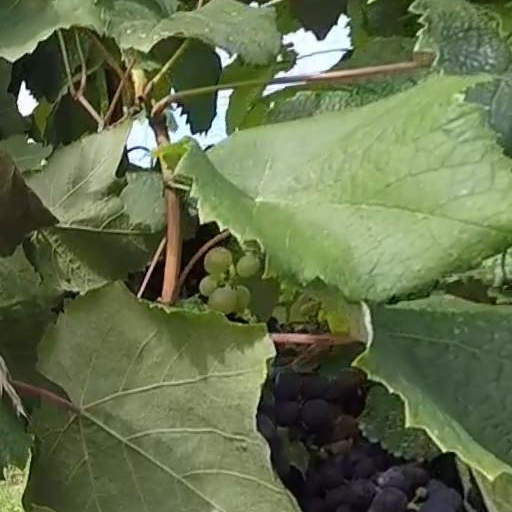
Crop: grape